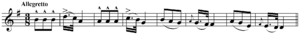
La donna è mobile est l'aria que le personnage du Duc de Mantoue entonne dans le troisième et dernier acte de l'opéra Rigoletto de Giuseppe Verdi, créé en 1851. Son texte développe quelques vers de Victor Hugo dans Le roi s'amuse qui lui-même les aurait empruntés au roi François Iᵉʳ.